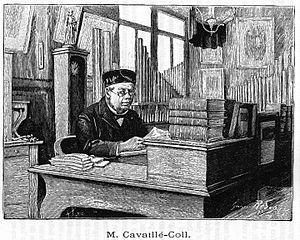
Cavaillé-Coll à son bureau